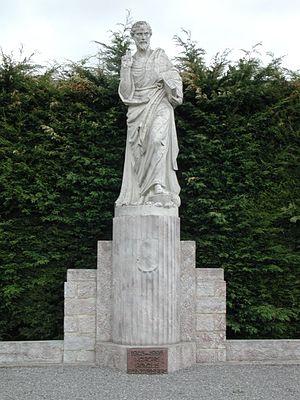
Statue de St. Pierre à Villers-deux-Églises (Belgique)
Villers-deux-Églises est une section de la commune belge de Cerfontaine située en Région wallonne dans la province de Namur.